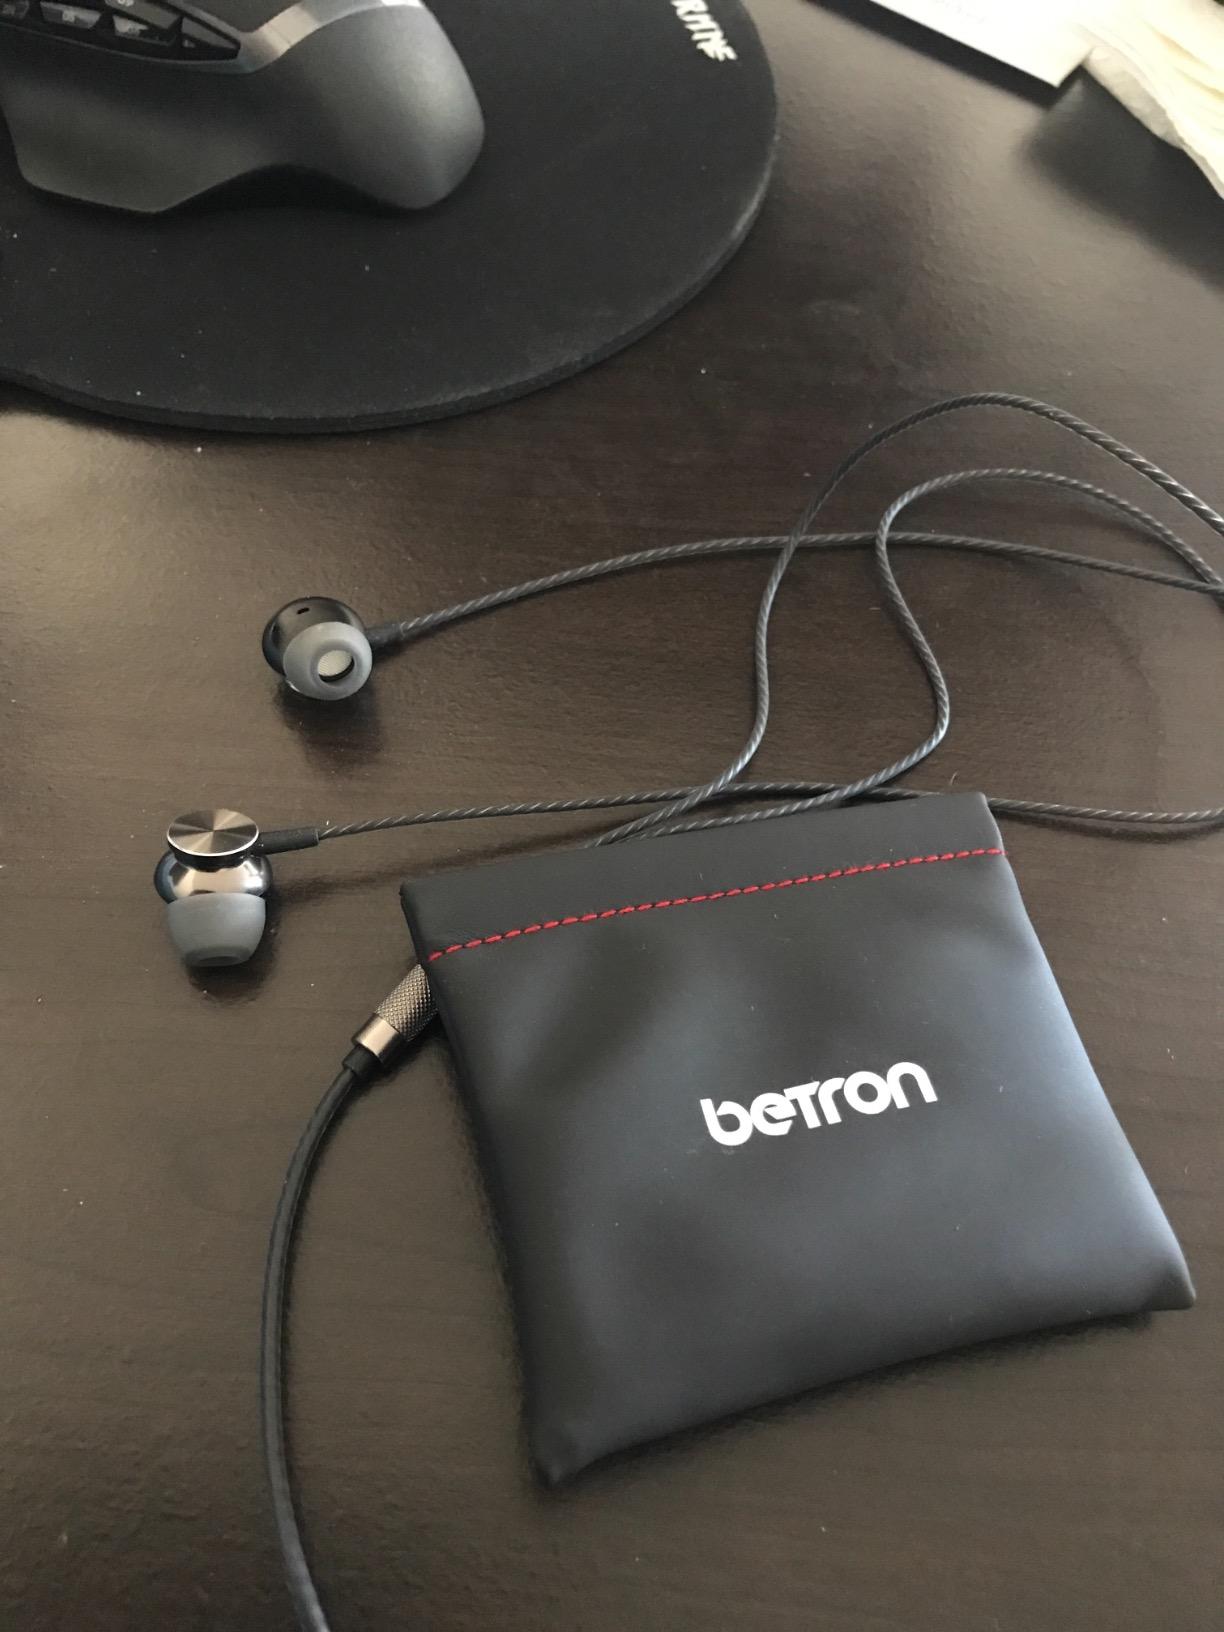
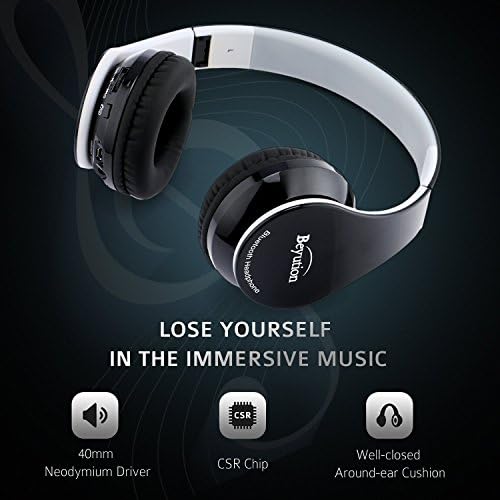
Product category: headphones
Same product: no